Luca Signorelli

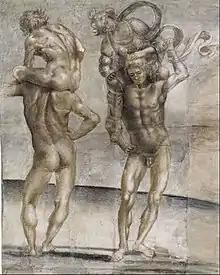
Signorelli paid great attention to anatomy. Two nude youths carrying a young woman and a young man.

From the Monastery of Monte Oliveto Maggiore near Siena, Signorelli went to Orvieto and produced his masterpiece, the frescoes in the chapel of S. Brizio (then called the Cappella Nuova), in the cathedral.